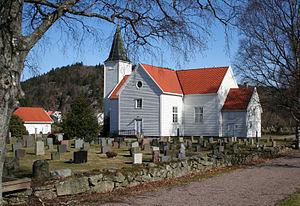
Vigeland est une localité du comté d'Agder, en Norvège.